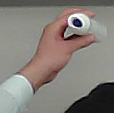
Product: rexona_spray